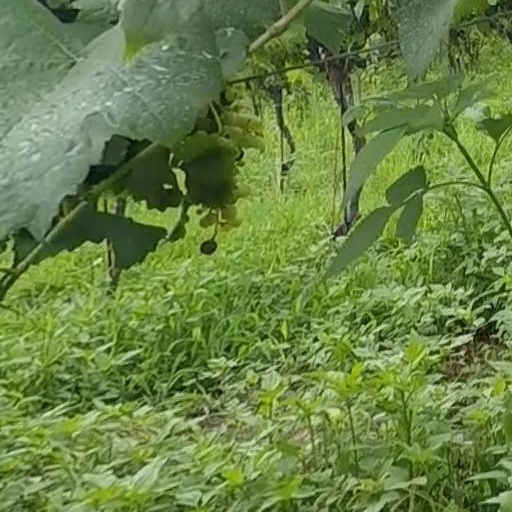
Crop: grape